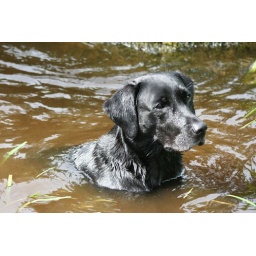
dog sitting in water